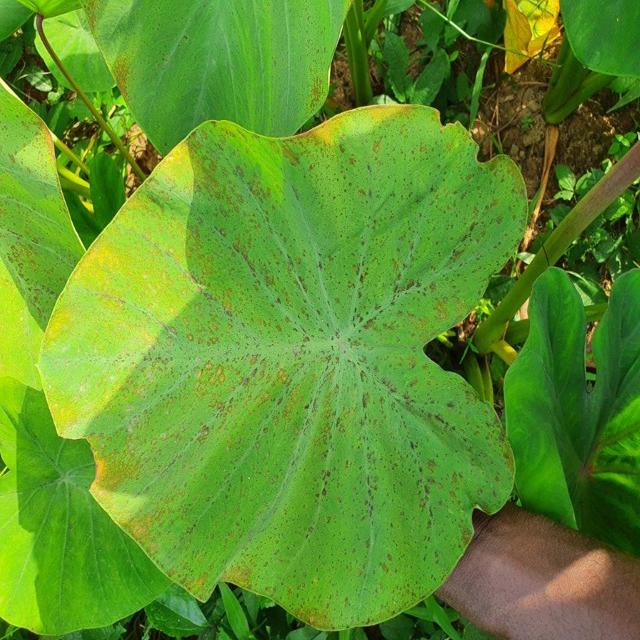
Label: Mid_Blight